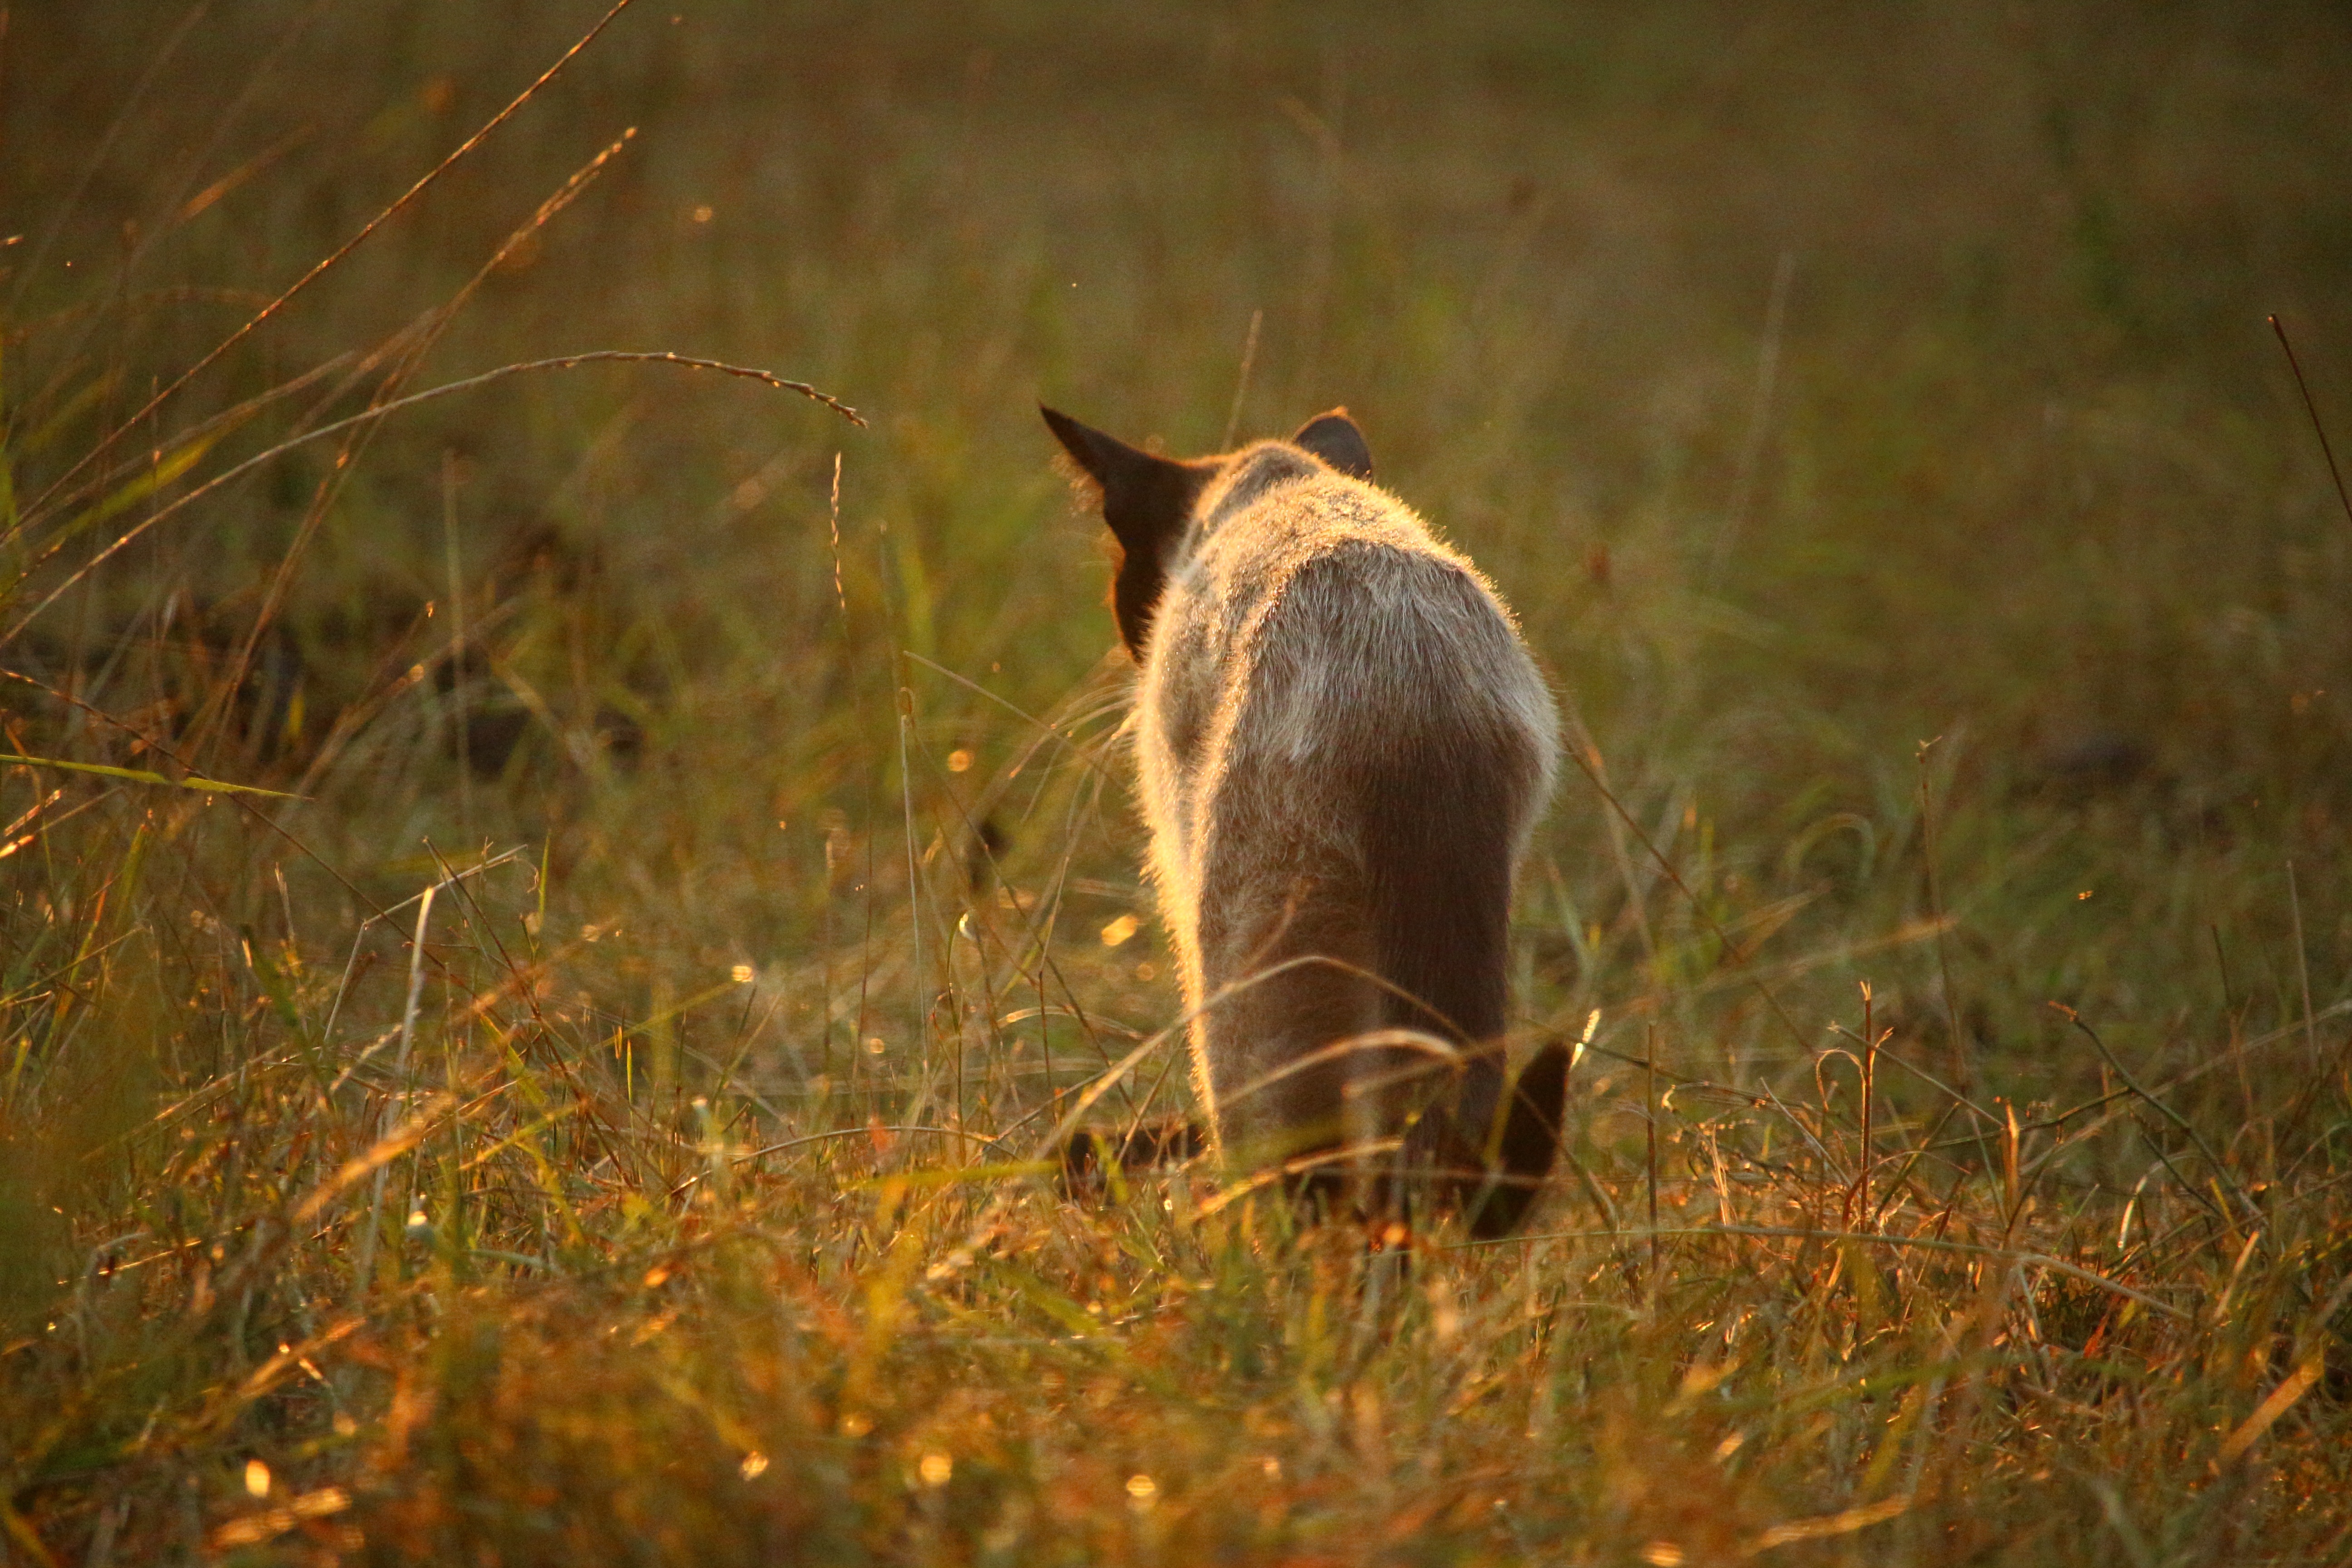
grass, sun, prairie, wildlife, cat, autumn, mammal, fauna, siam, vertebrate, mieze, siamese, siamese cat, breed cat, evening light